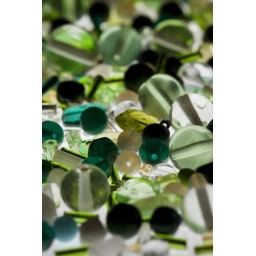
Remote flash placed beneath a glass table with sheet of white paper between glass and subject.